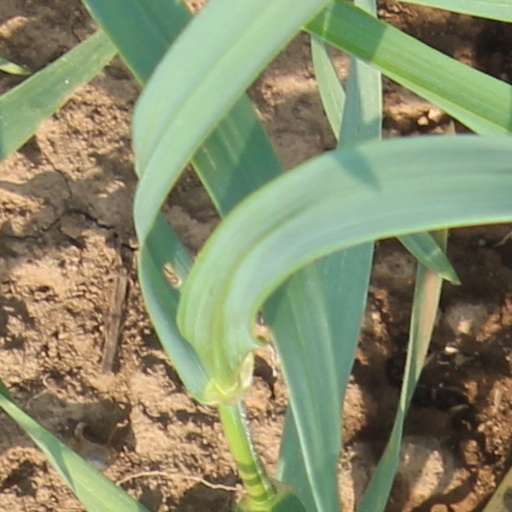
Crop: wheat